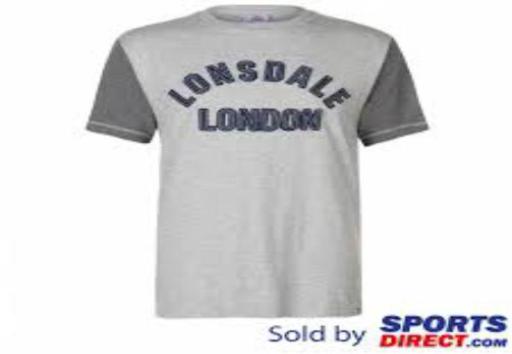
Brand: lonsdale
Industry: Clothes